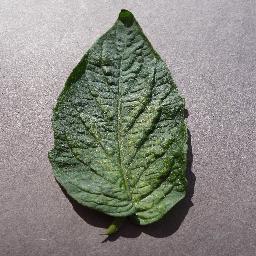
Label: Tomato___Spider_mites Two-spotted_spider_mite